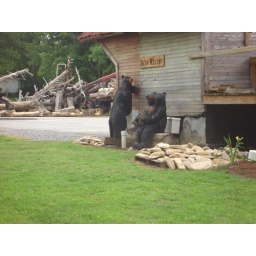
Bear Relief - one bear pissing in a urinal, another sitting on a toilet holding a rabbit